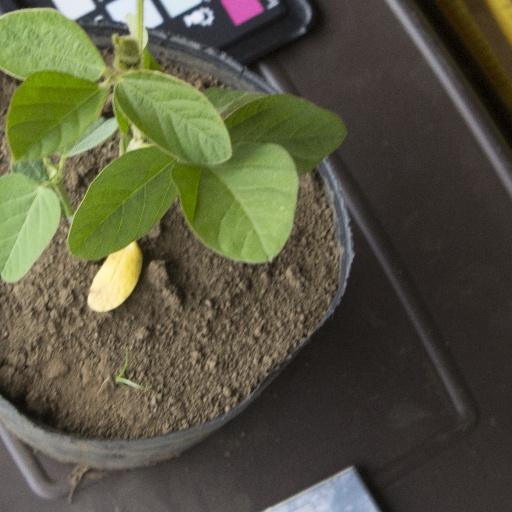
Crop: soybean